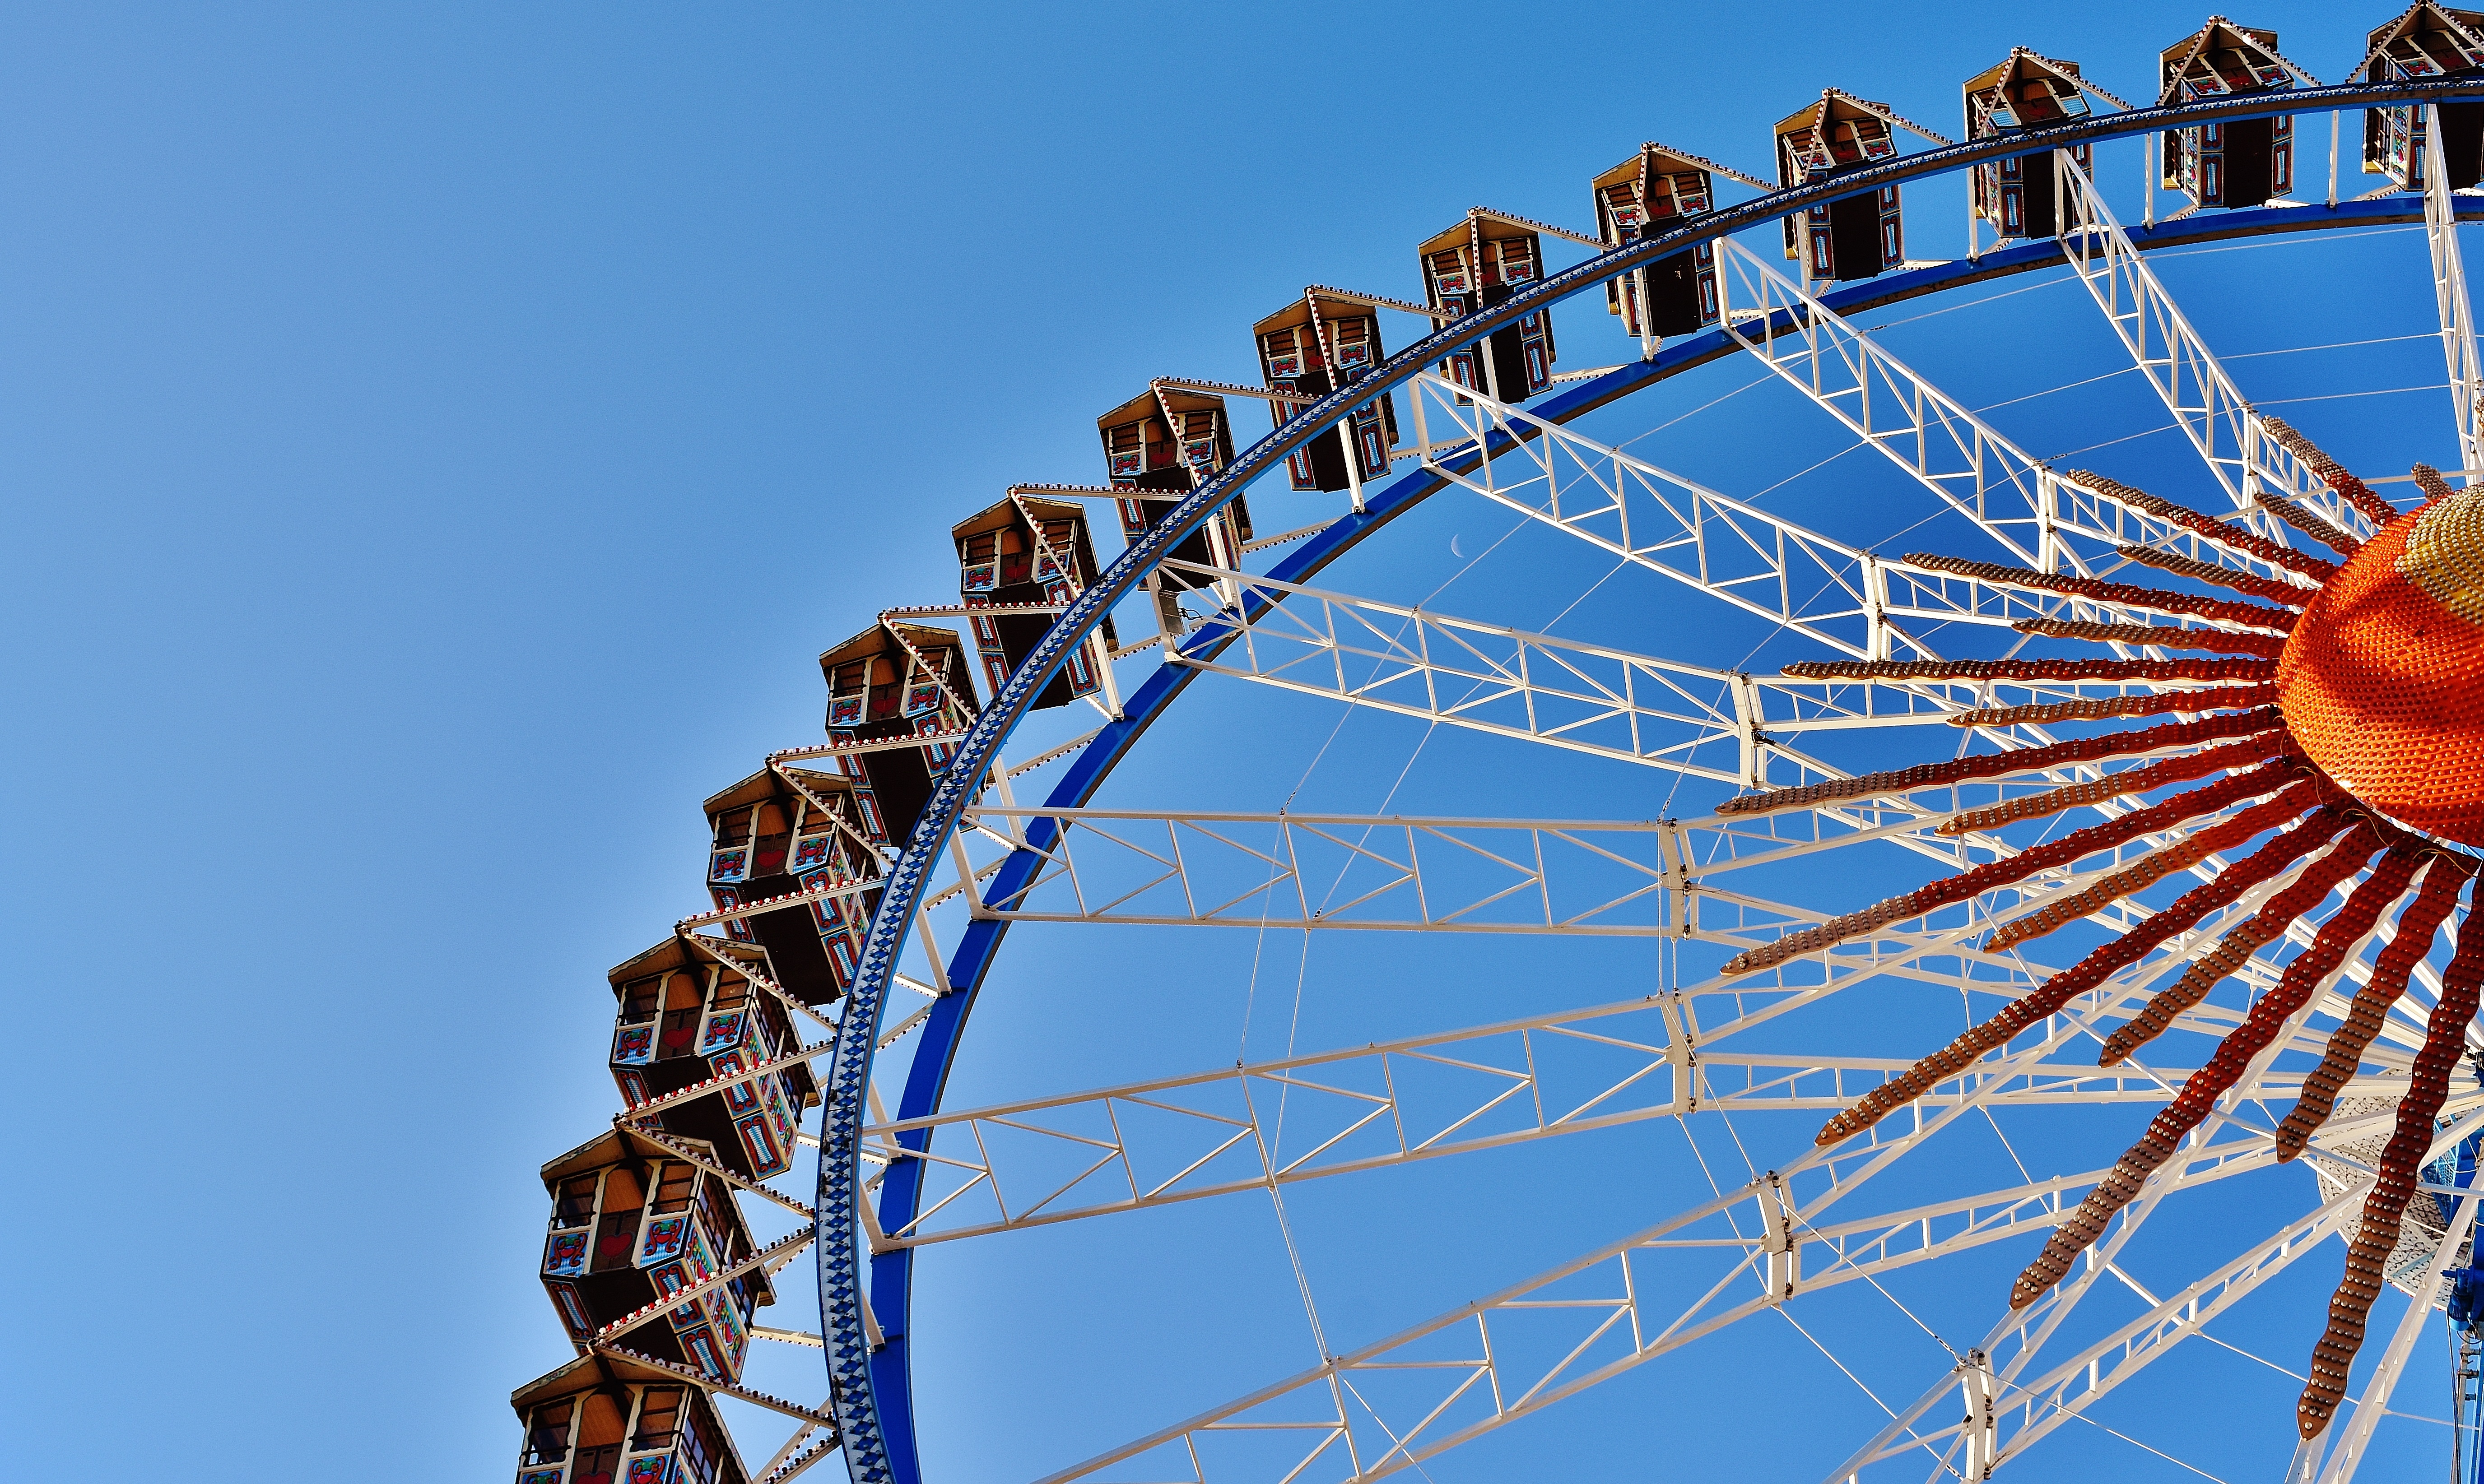
sky, view, recreation, ferris wheel, amusement park, park, romantic, ride, blue, leisure, roller coaster, fairground, bavaria, large, tourist attraction, gondolas, fair, munich, oktoberfest, folk festival, year market, carnies, festival site, amusement ride, outdoor recreation, nonbuilding structure